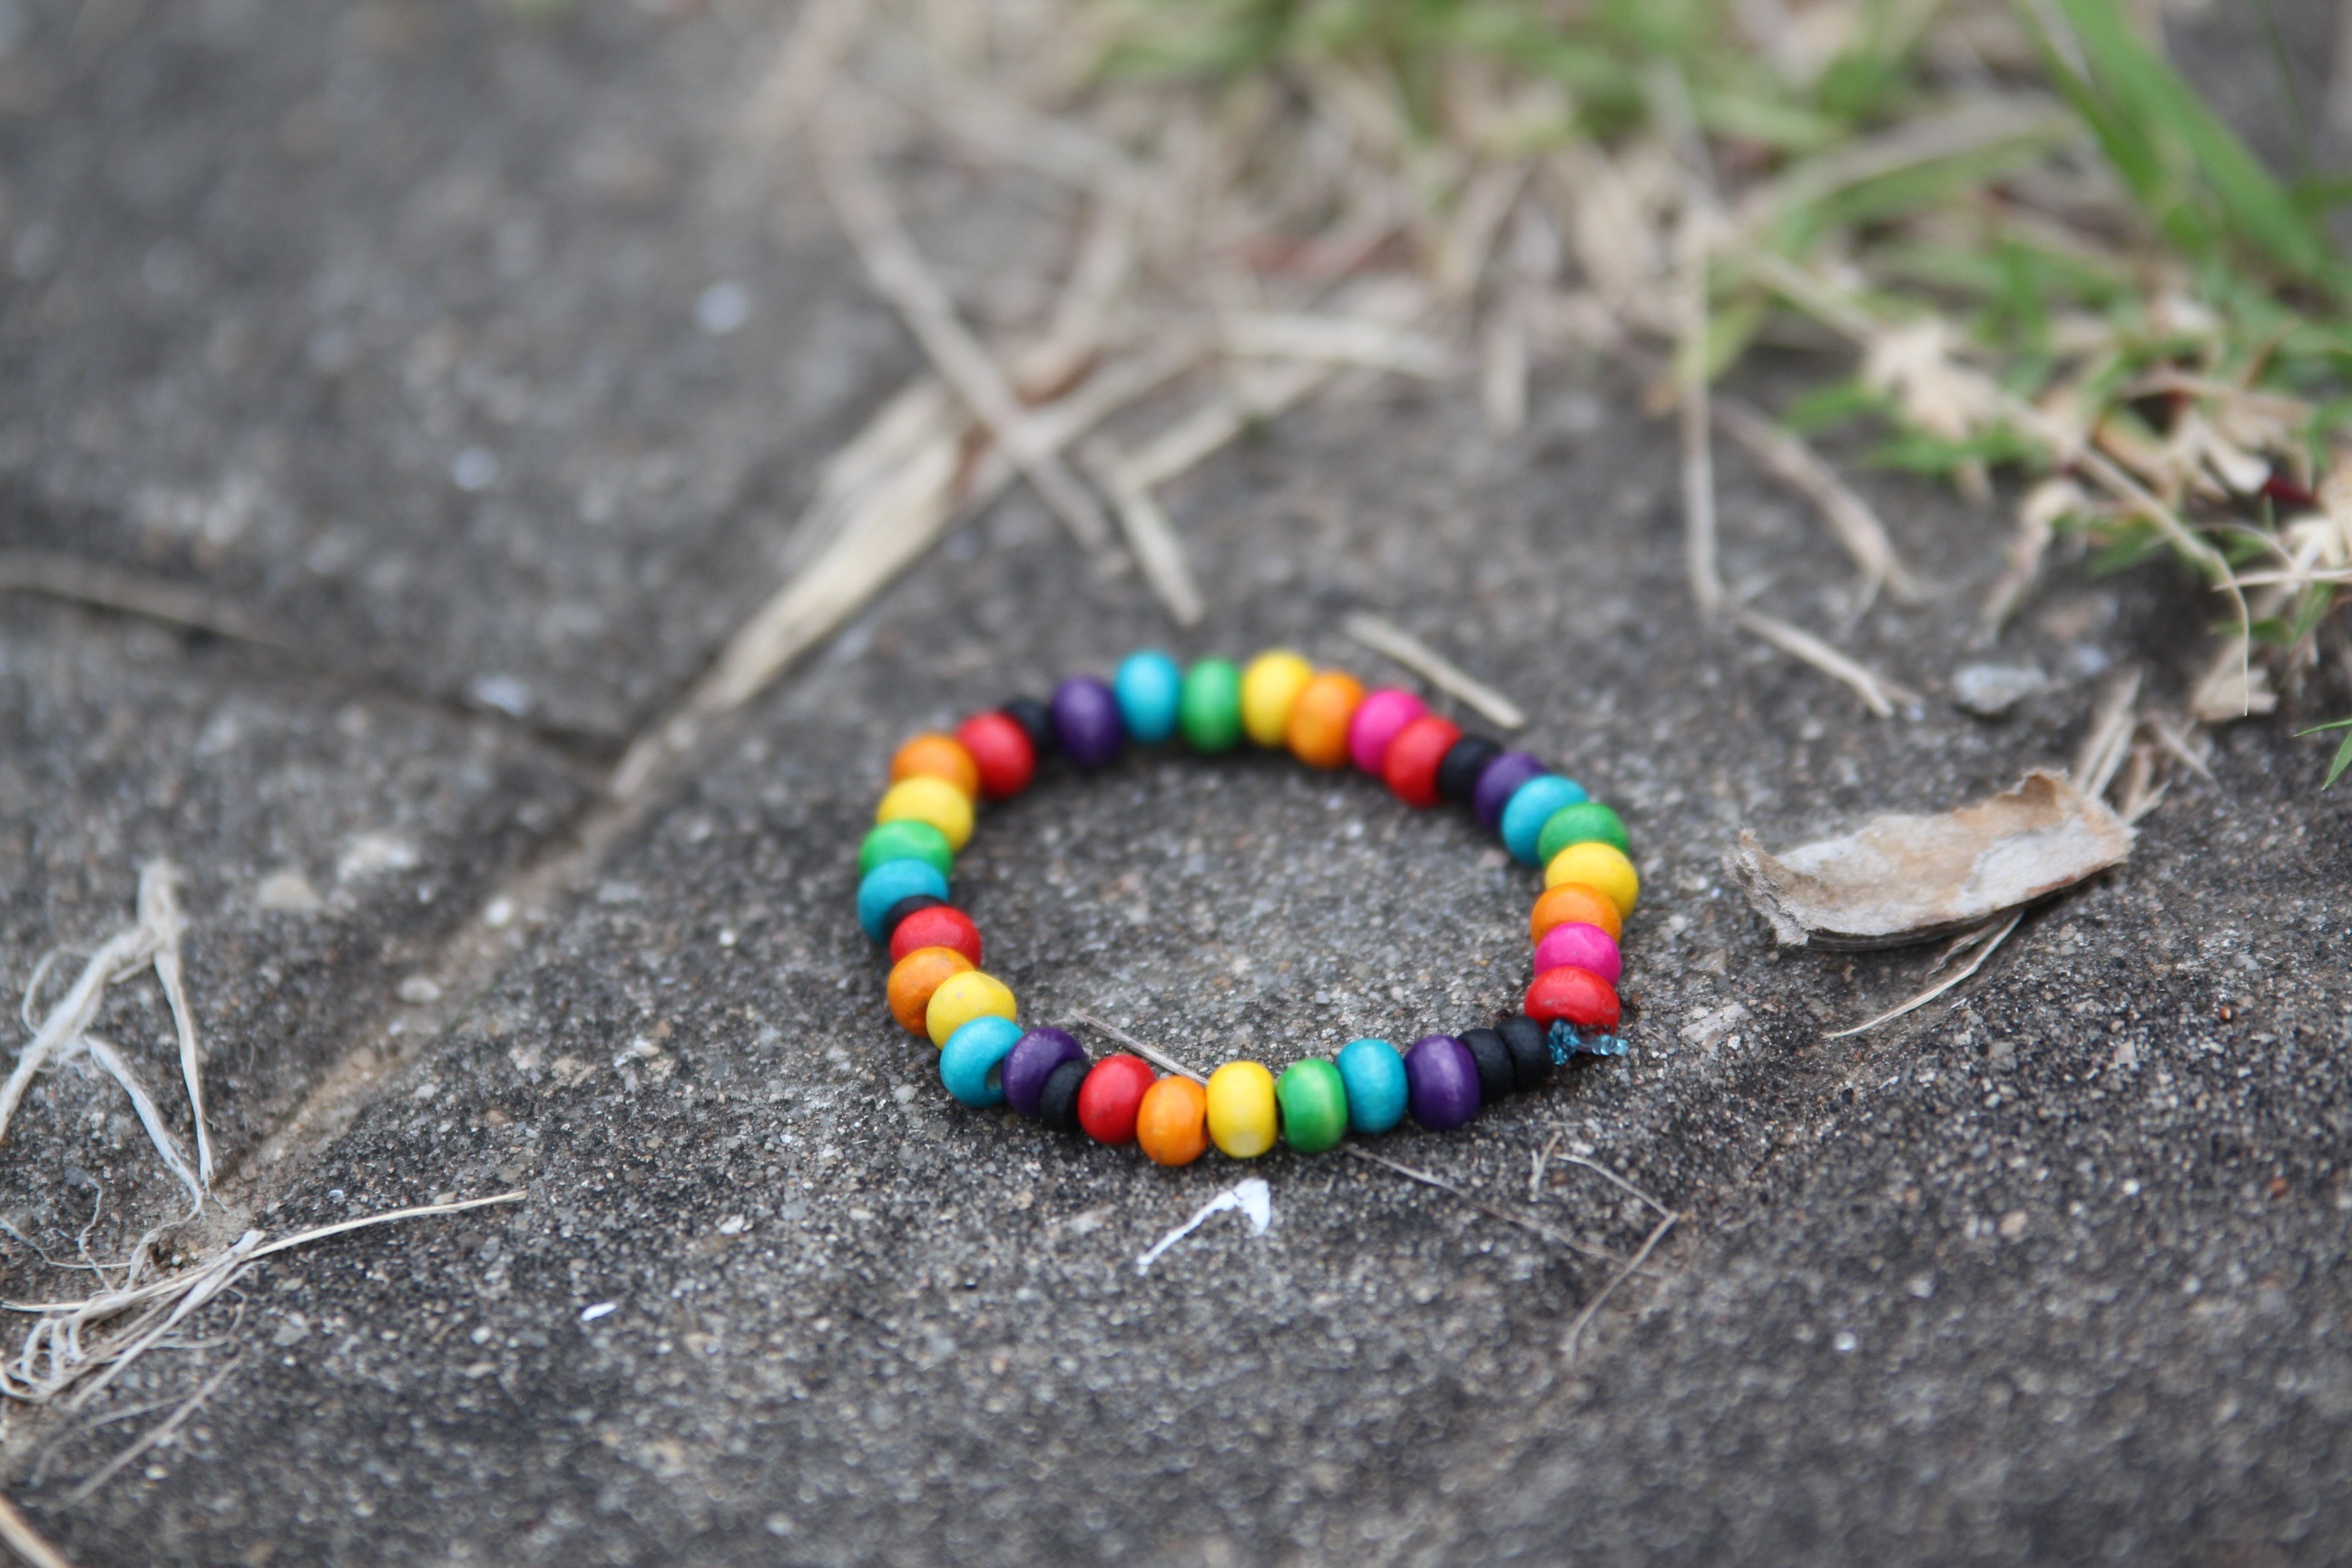
girl, floor, land, colorful, bead, jewelry, necklace, bracelet, jewellery, art, accessories, lost, jewelry making, fashion accessory